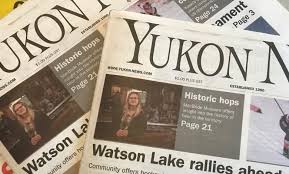
Label: paper